Buck Ruxton

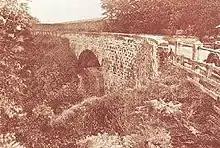
The Bridge above Gardenholme Linn stream, seen on 29 September 1935.

On the evening of 14 September 1935 Isabella Ruxton left the family home to view the Blackpool Illuminations and visit two of her sisters (both of whom lived near Blackpool). She left Blackpool to return home at approximately 11:30pm. Upon her return to Dalton Square in the early hours of Sunday, 15September, Ruxton's jealousy and paranoia apparently overwhelmed him, and he most likely strangled Isabella into submissiveness, unconsciousness, or death with his bare hands, before beating and stabbing her body. Either to prevent their housemaid from discovering his crime or because she had actually witnessed the act, Ruxton extensively bludgeoned and either strangled or asphyxiated Mary Jane Rogerson; he probably also stabbed her body either before or after death. The amount of blood subsequently discovered on the stairs, walls, and carpeting of the Ruxton household indicates excessive blood flow prior to the bodies' mutilation, leading to the conclusion that Ruxton had stabbed either or both of the victims extensively shortly before or after death, or during the actual act of murder.